Old Main (University of Wyoming)

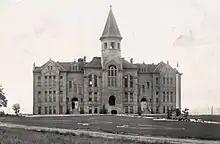
Old Main in 1908

The central spire was removed in 1916 due to structural concerns, completely changing the character of the structure. This alteration resulted in a somewhat awkward central section, which is now hidden by two large spruce trees. After the campus expanded, the building was renamed the Language Building.